Dead reckoning

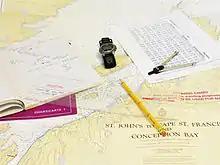
Dead reckoning navigation tools in coastal navigation

In marine navigation a "dead" reckoning plot generally does not take into account the effect of currents or wind. Aboard ship a dead reckoning plot is considered important in evaluating position information and planning the movement of the vessel.